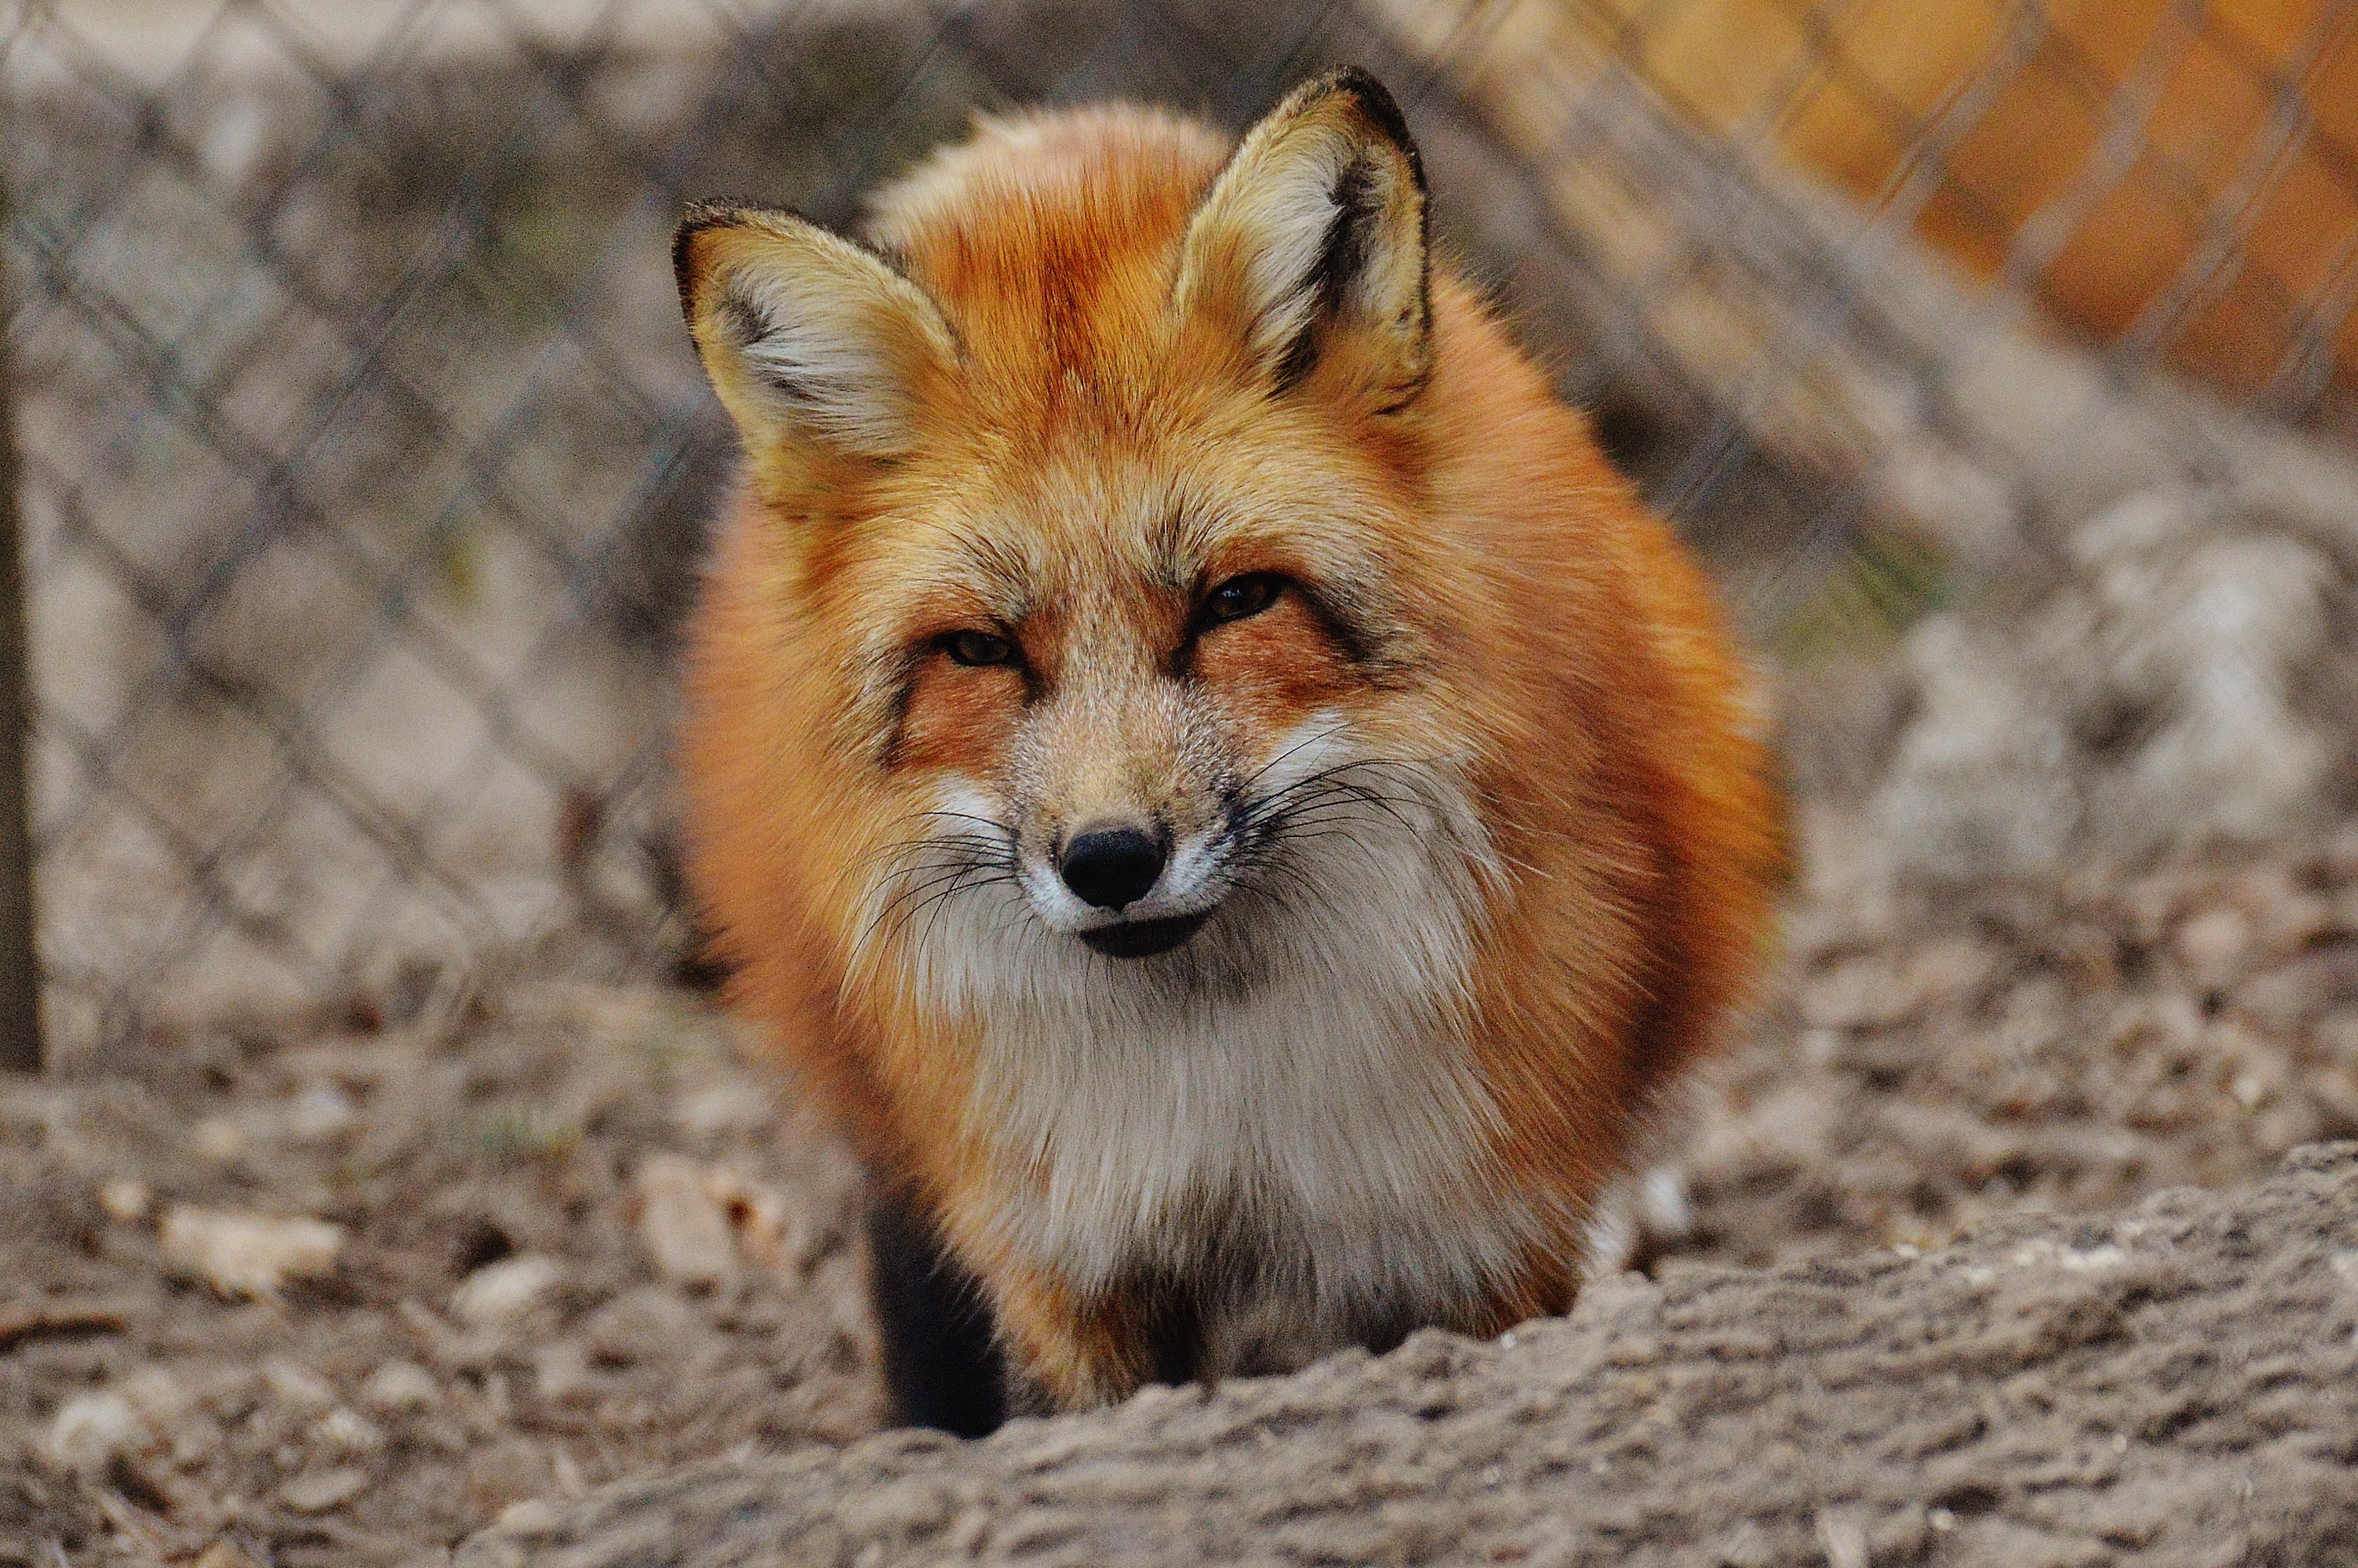
nature, animal, wildlife, zoo, mammal, fox, fauna, red fox, vertebrate, fuchs, animal world, wildlife photography, animal portrait, wildpark poing, dog like mammal, kit fox, carnivoran, dog breed group, dhole